Jürgen Wegmann

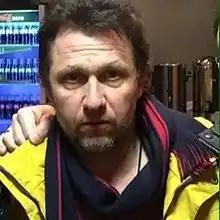
Jürgen Wegmann in 2015

Jürgen 'Kobra' Wegmann (born 31 March 1964) is a German former professional football who played as a striker.